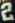
Number: 2